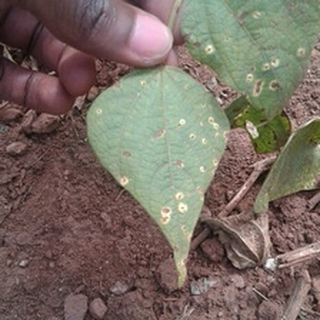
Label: bean_rust